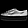
Label: Sneaker